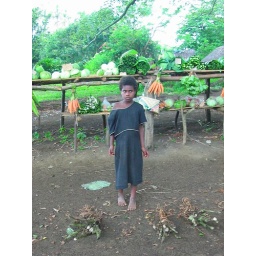
Friday is a big market day where families will sell their produce along the road and in town